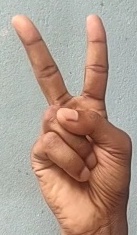
ASL sign: 2